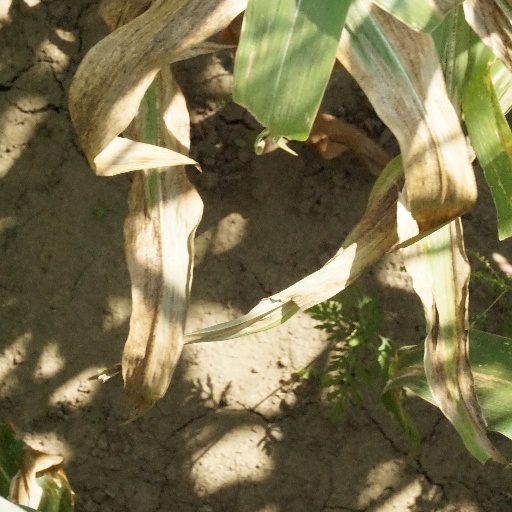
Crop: maize; corn